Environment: real
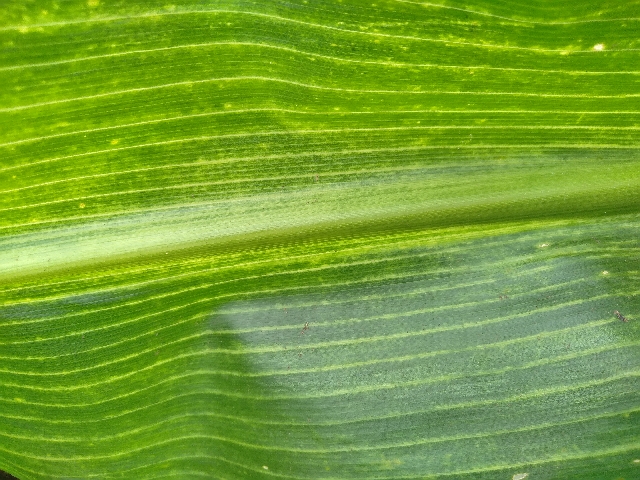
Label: lethal_necrosis